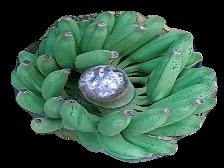
Variety: elakki-bale
Grade: grade1